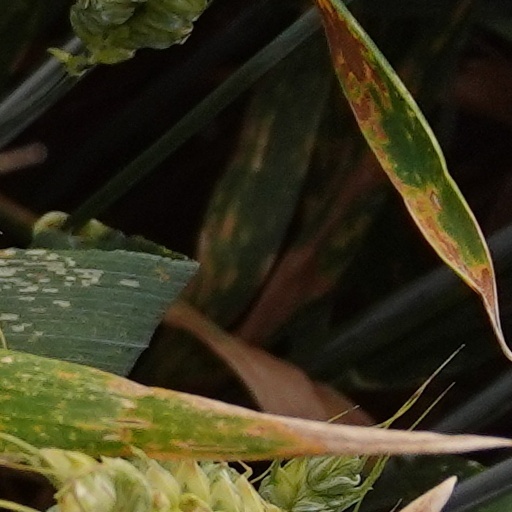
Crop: wheat